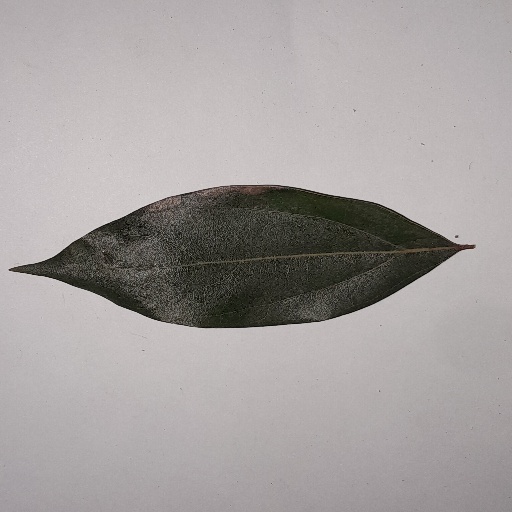
Species: Camphor
Leaf condition: Bacterial Spot